Ben Adams

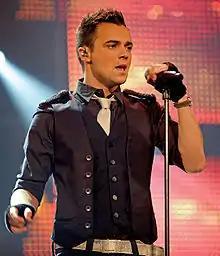
Adams performing in Norway, 2010

Benjamin Edward Stephen Adams (born 22 November 1981) is a British singer and songwriter from Ascot, England. He represented Norway in the Eurovision Song Contest 2022 along with Gaute Ormåsen as a part of pop band Subwoolfer. He is also known as the lead singer of the British-Norwegian boy band A1.